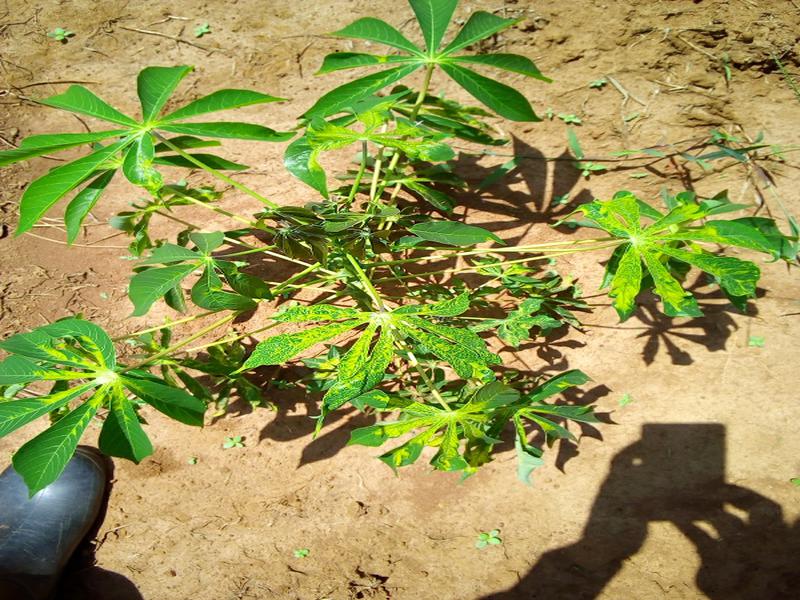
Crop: cassava
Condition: mosaic_disease